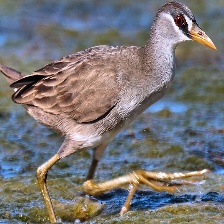
Species: WHITE BROWED CRAKE
Scientific name: AMAURORNIS CINEREA